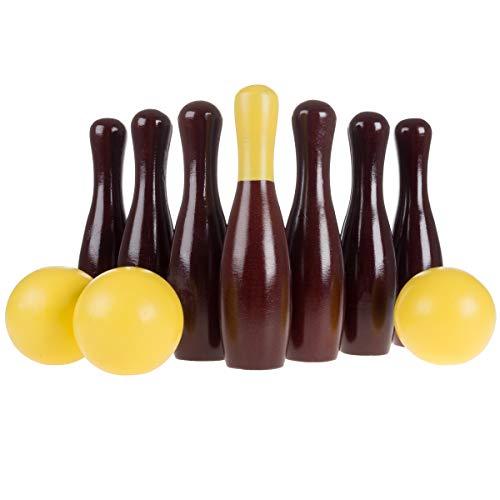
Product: Hey! Play! 80-ESLB90 Lawn Bowling Game-English Skittles Set-Indoor Outdoor Fun for Toddlers, Kids, Adults –10 Wooden Pins, 3 Balls, & Mesh Bag, 9"
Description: Easy to play – this backyard bowling set gives an outdoor twist on a classic game with specially crafted wooden bowling balls and pins, complete with an attractive finish.
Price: $29.99
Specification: ProductDimensions:13x5x9inches|ItemWeight:6.53pounds|ShippingWeight:3.29pounds(Viewshippingratesandpolicies)|ASIN:B07GM2H5Z4|Itemmodelnumber:80-ESLB90|Manufacturerrecommendedage:24months-5years